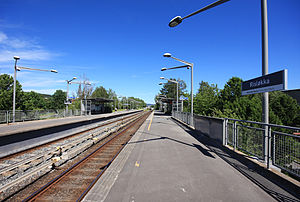
Risløkka Station
Risløkka Station.
Risløkka Station er en metrostation på Grorudbanen på T-banen i Oslo. Stationen ligger lige nord for Østre Aker vei i bydelen Bjerke. Den er delvist placeret på en bro over Risløkkallee med banen kommende over jorden fra Økern og fortsættende sådan til Vollebekk.